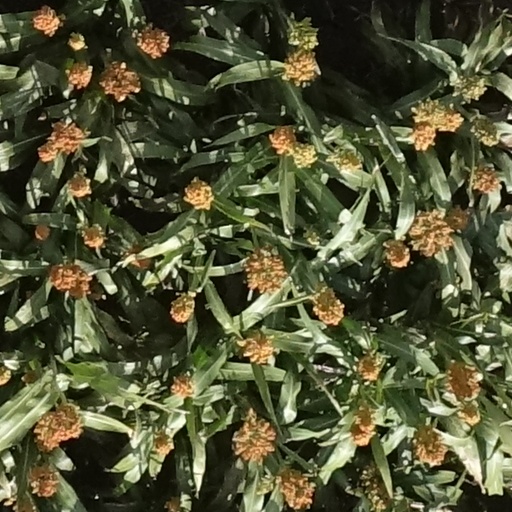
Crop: sorghum